Cursor (user interface)

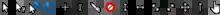
The common pointer roles for a pointer set

On 14 November 1963, while attending a conference on computer graphics in Reno, Nevada, Douglas Engelbart of Augmentation Research Center (ARC) first expressed his thoughts to pursue his objective of developing both hardware and software computer technology to "augment" human intelligence by pondering how to adapt the underlying principles of the planimeter to inputting X- and Y-coordinate data, and envisioned something like the cursor of a mouse he initially called a "bug", which, in a 3-point form, could have a "drop point and 2 orthogonal wheels". He wrote that the "bug" would be "easier" and "more natural" to use, and unlike a stylus, it would stay still when let go, which meant it would be "much better for coordination with the keyboard."